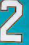
Number: 2